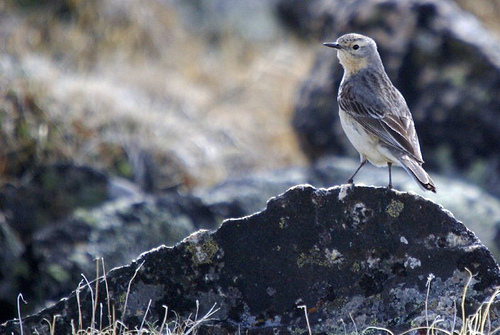
this bird has grey wings, and black tarsus and bill.
a small and tall bird with white belly and blue back.
the bird is grey with a white chest and a short pointed beak and skinny tarsals.
this bird has a speckled belly and breast with a short pointy bill.
this grey and black bird has a white breast and belly with patches of brown about the throat and abdomen.
this gray and white bird has a small beak and a yellow patch on the throat.
this bird has a white chest and belly, grey and white covert, secondaries and vent.
this bird has a black pointed bill, light grey blue head feathers white breast and belly feathers.
the bird has a short skinny bill and a grey back.
grey and white bird with a small, narrow beak and a white underbelly.
Species: American Pipit